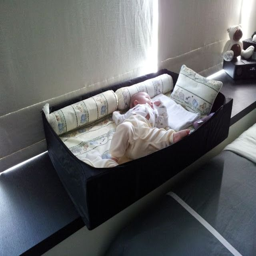
portable crib for a tiny house .